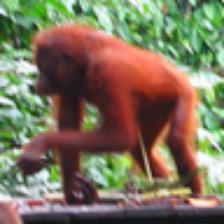
Label: NonHuman